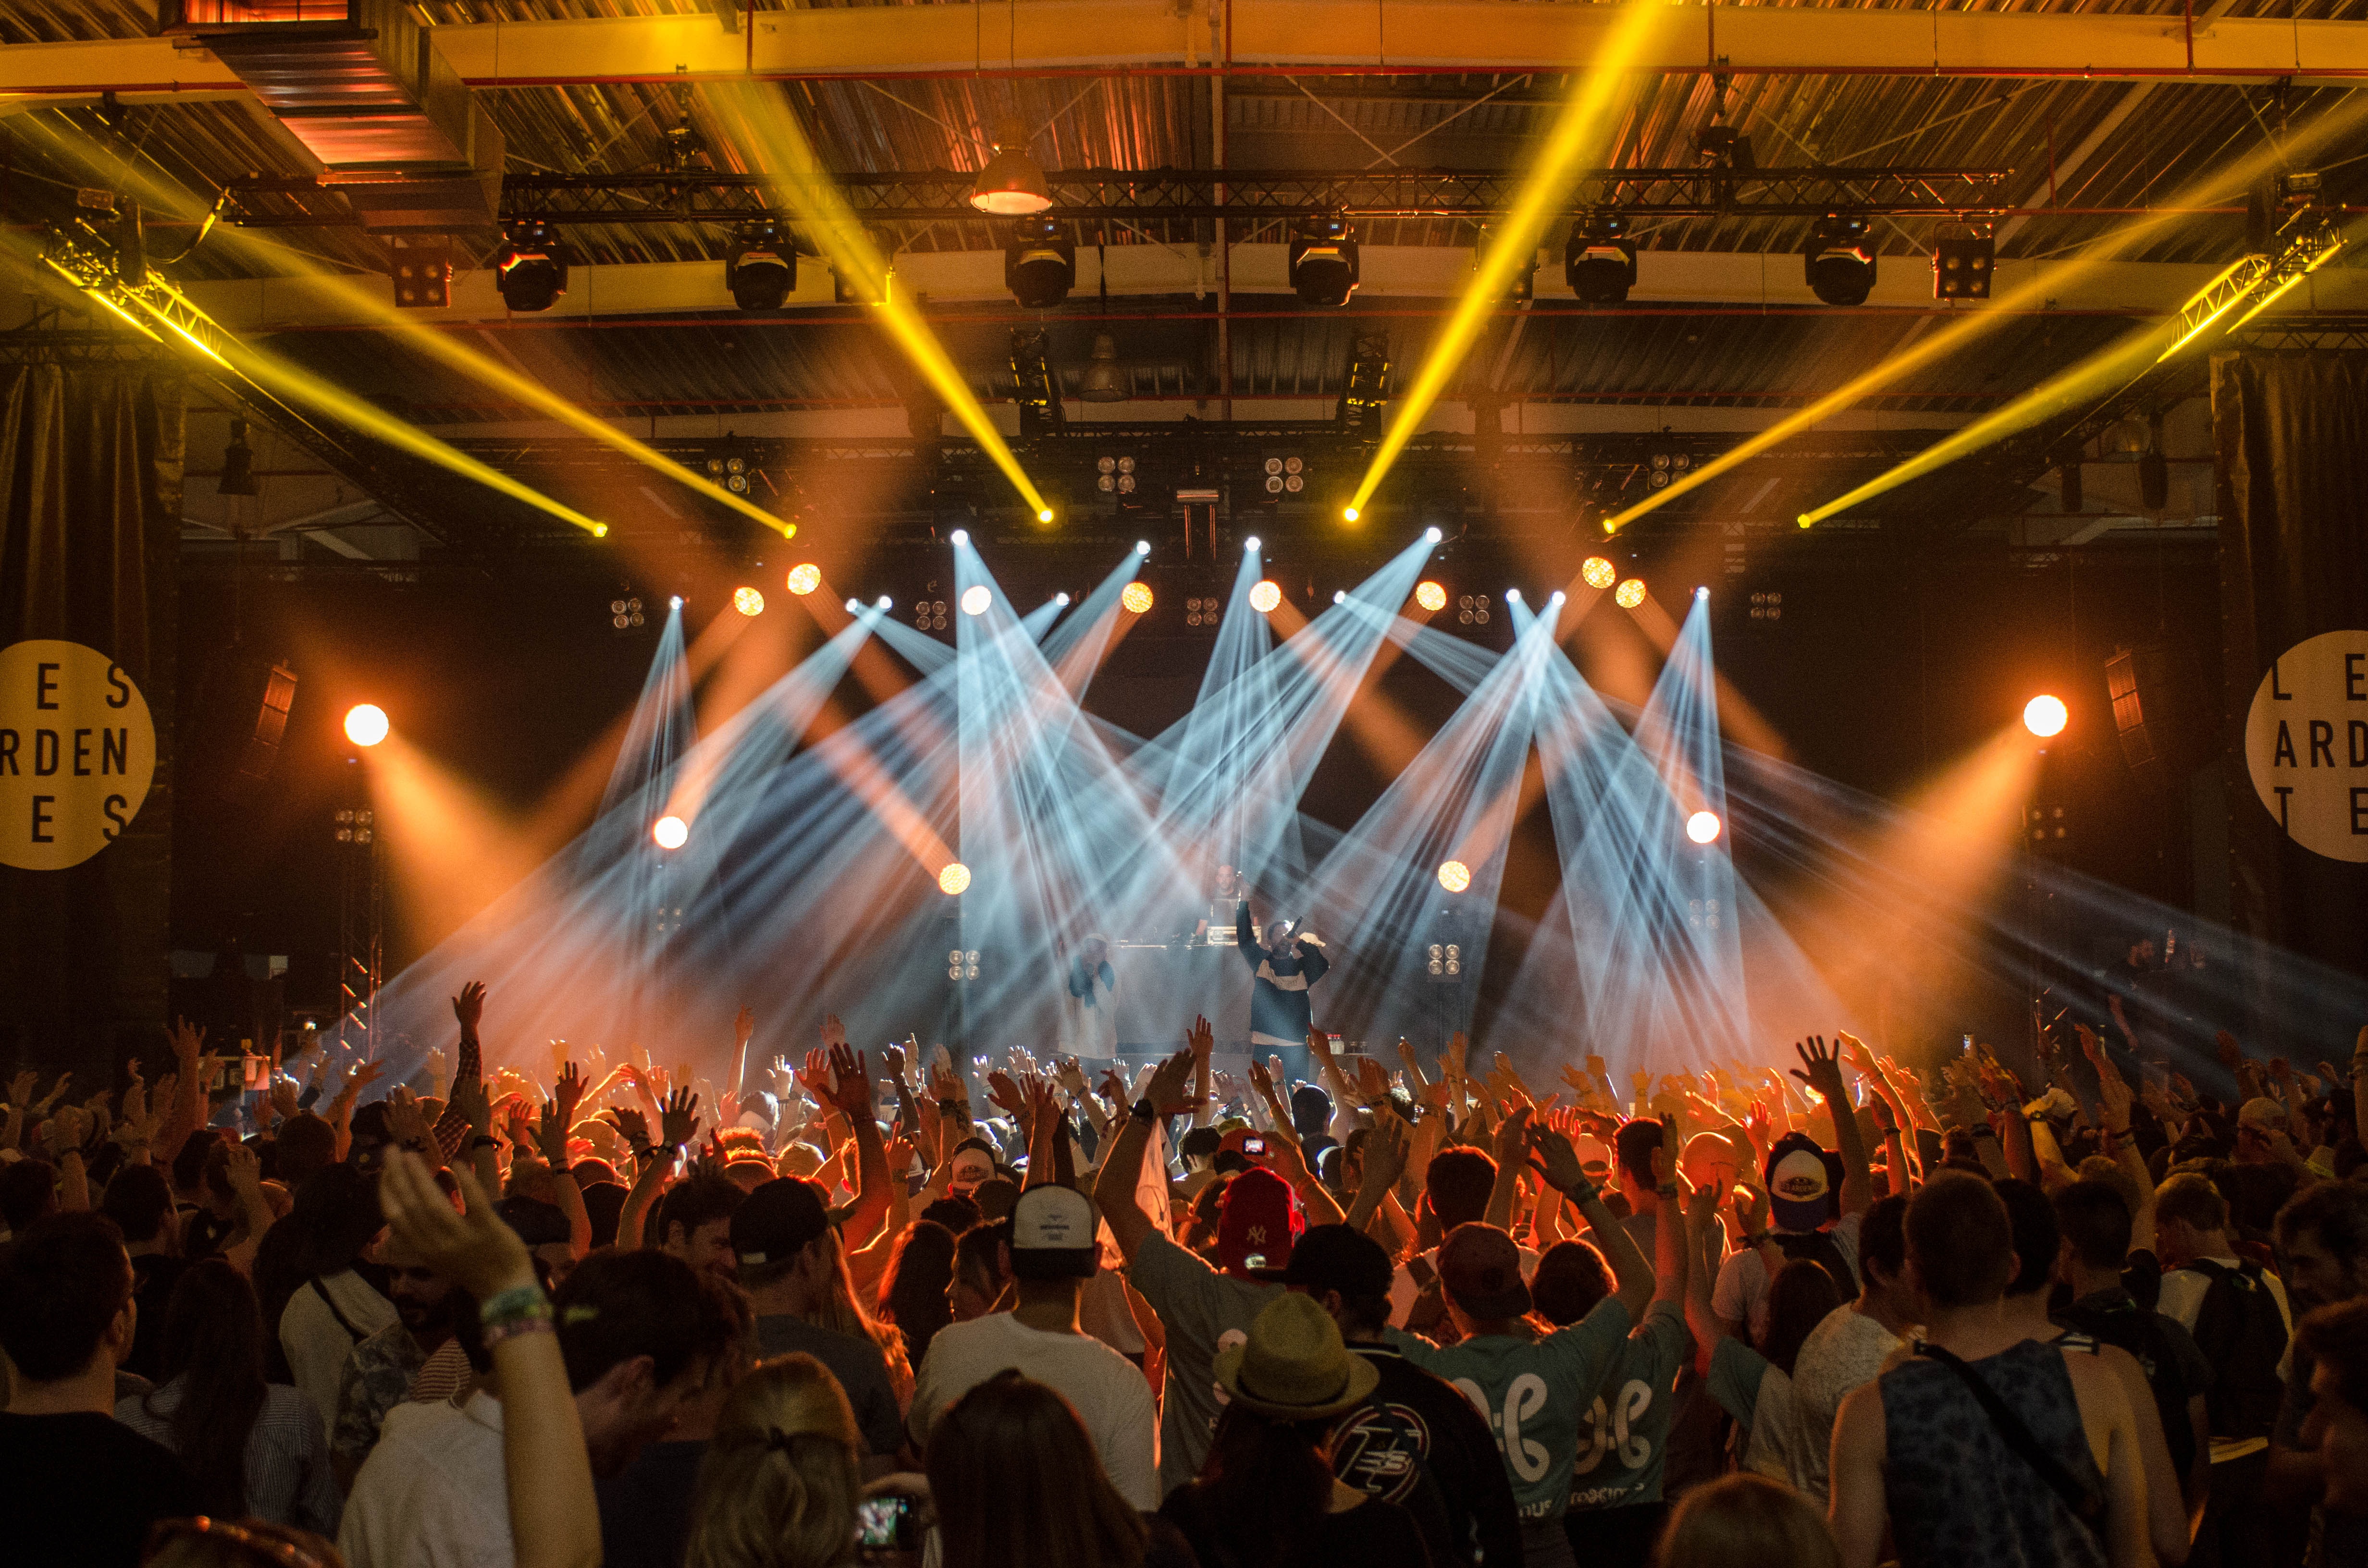
music, people, crowd, concert, band, audience, festival, lights, stage, performance, musicians, rock concert, musical theatre, La Smala Les Ardentes 2016